First Baptist Church (Richmond, Virginia)

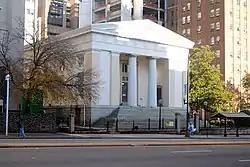
Old First Baptist Church, December 2011

First Baptist Church is a historic Baptist church in Richmond, Virginia, United States. Established in 1780, the church is located on the corner of Monument Avenue and Arthur Ashe Boulevard. the senior minister is the Rev. Dr. Jim Somerville, former pastor of the First Baptist Church of Washington, D.C. Its historic building at 12th and East Broad streets is the home of Virginia Commonwealth University's Hunton Student Center.